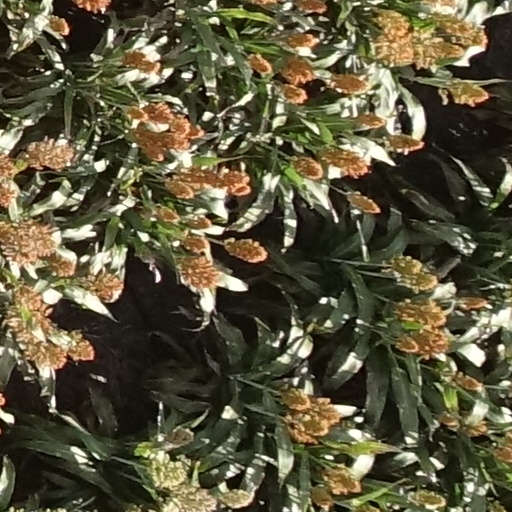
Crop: sorghum